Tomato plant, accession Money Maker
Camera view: horizontal (90 deg, fisheye); turntable rotation: 0 degrees
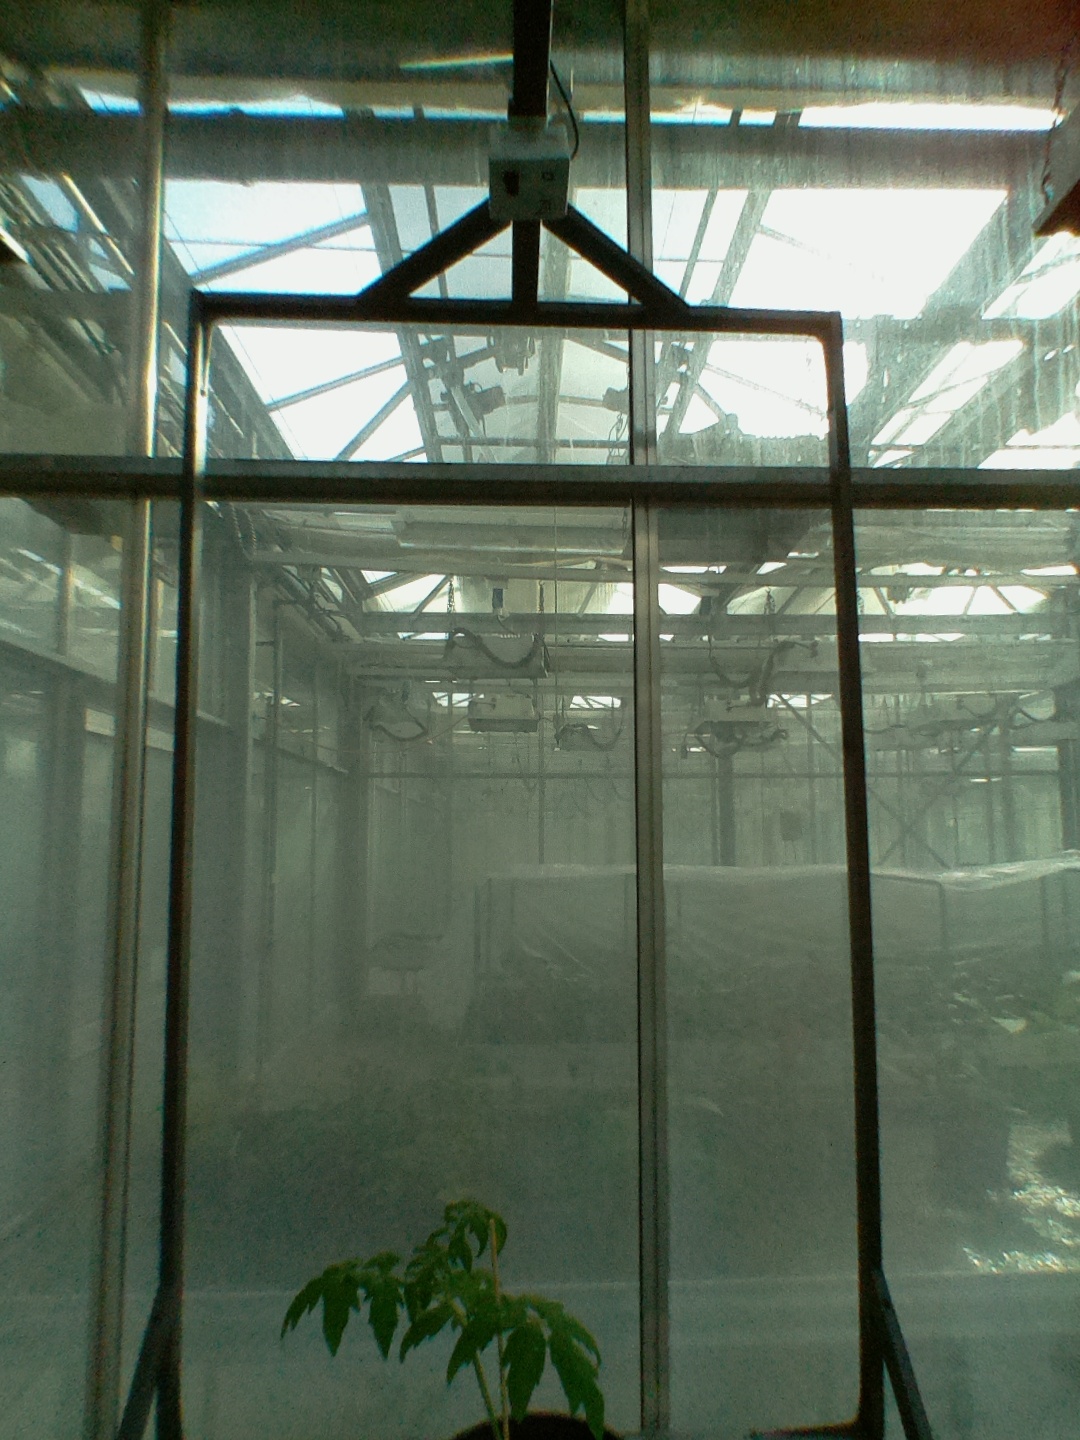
BBCH growth stage 13: 6 of true leaves visible